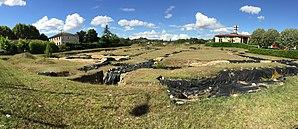
Site de fouilles d'Eysses (Lot-et-Garonne) le 8 août 2017.
Site antique d'Eysses, nommé Excisum à l'époque gallo-romaine, est un lieu situé à 1,5 km du centre ville de Villeneuve-sur-Lot en Lot-et-Garonne. La zone de fouille la plus visible aujourd'hui est à 100 mètres au nord de l'église Saint-Sernin dont les anciens bâtiments contiguës étaient une abbaye bénédictine du IXᵉ siècle, puis tour-à-tour école, puis prison.